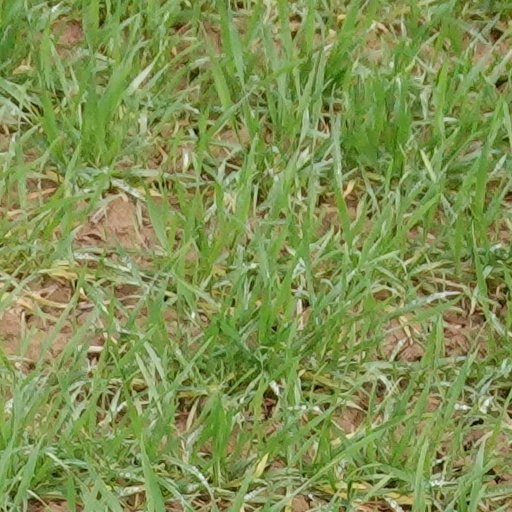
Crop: wheat